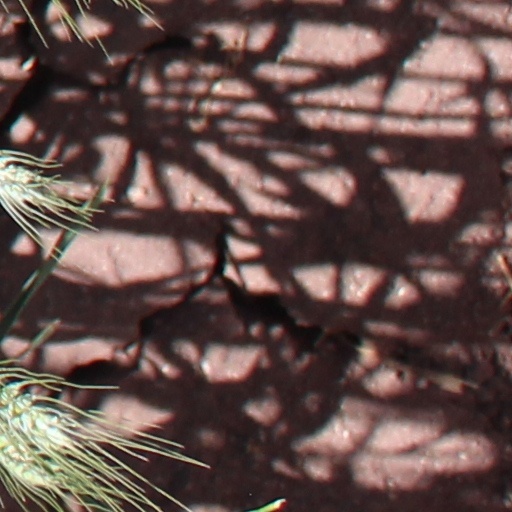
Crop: wheat